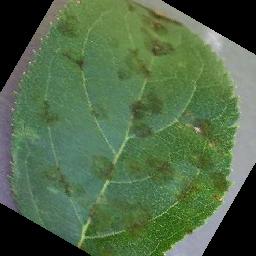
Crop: apple
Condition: scab